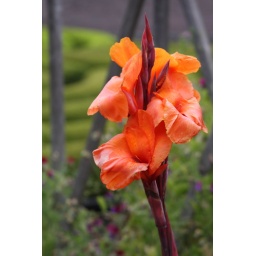
An orange flower at the Getty in L.A.